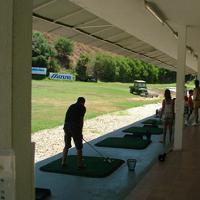
Weather: sun or clear